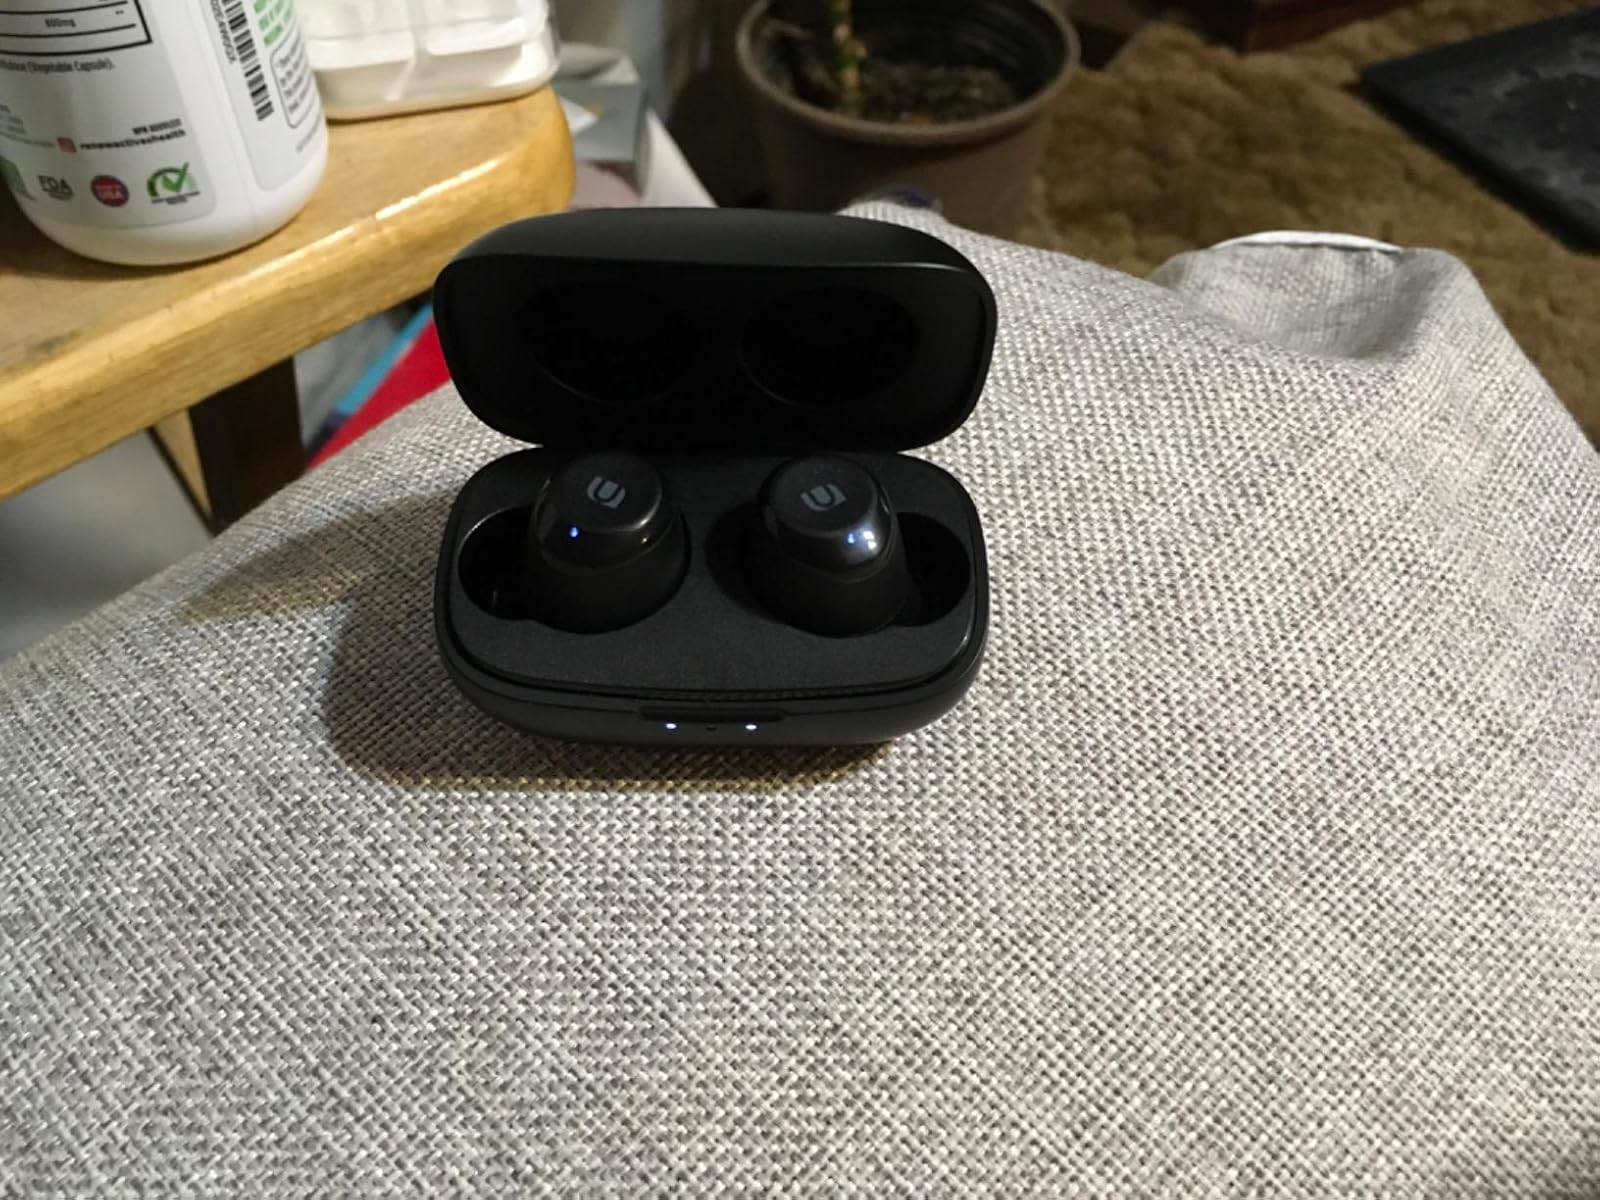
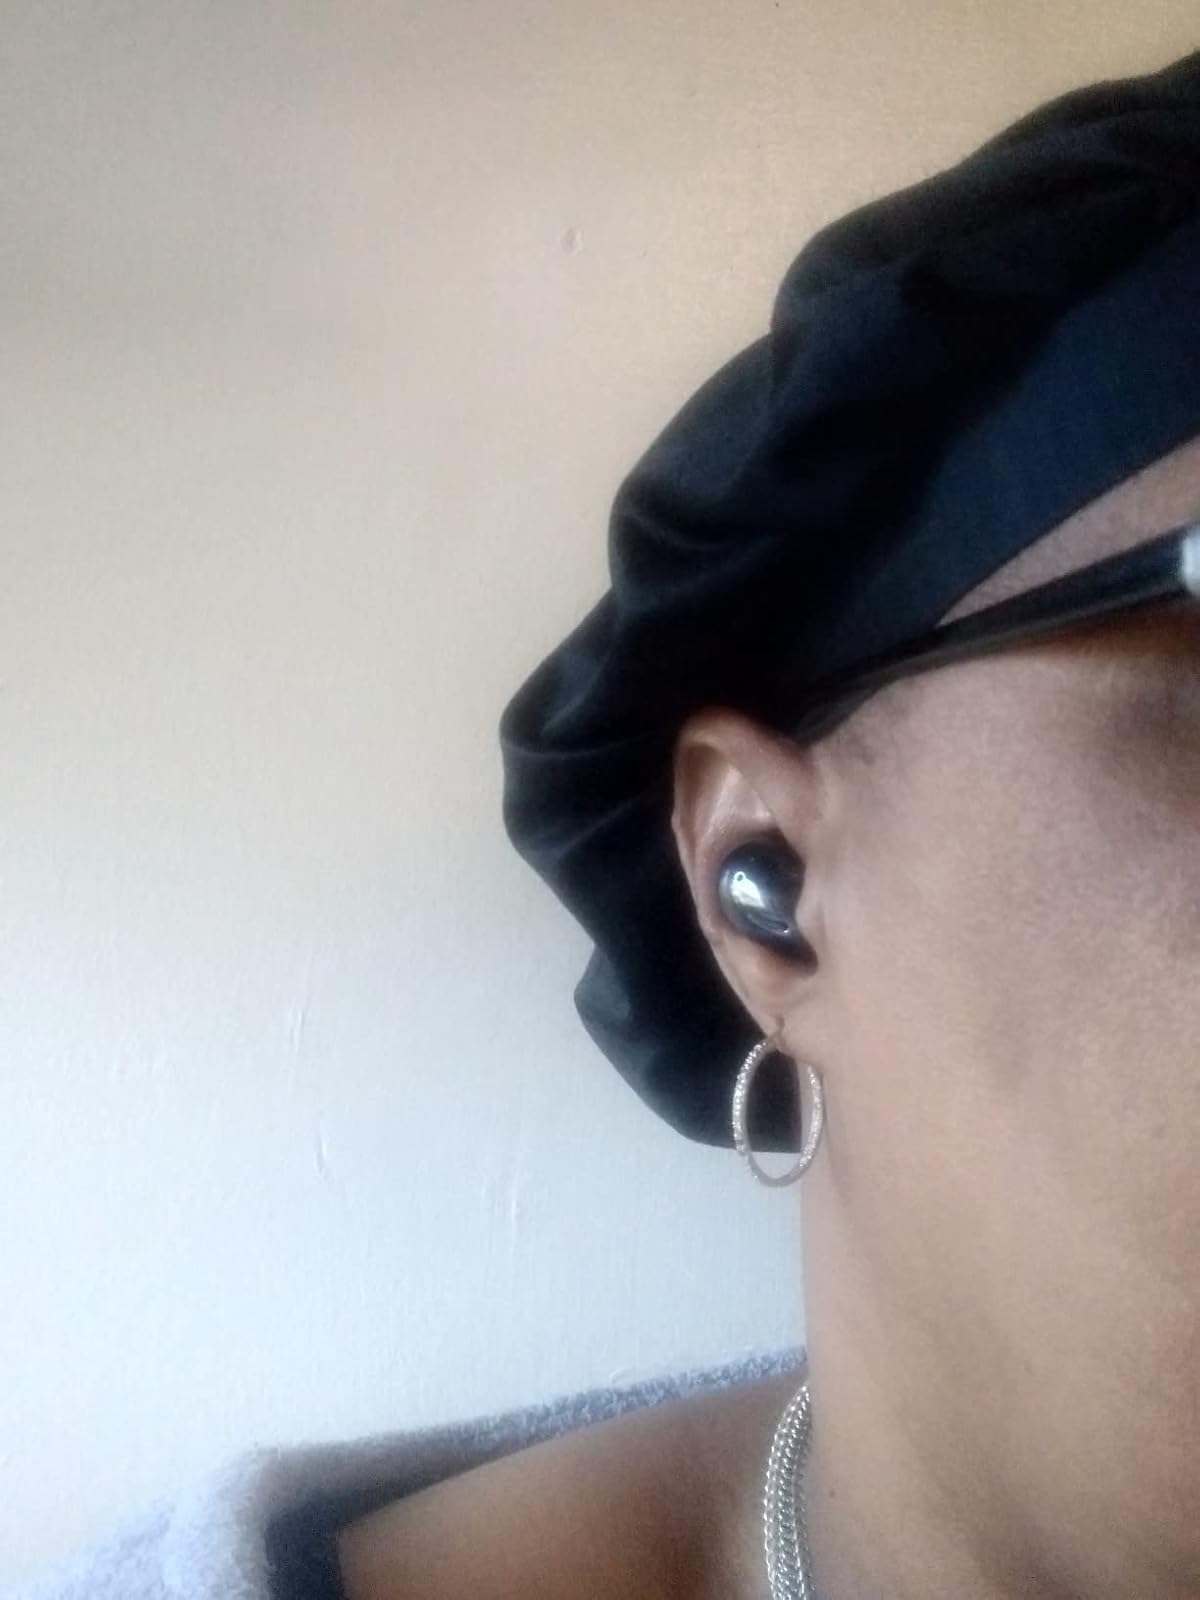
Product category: earbuds
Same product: no